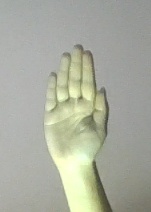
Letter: seen